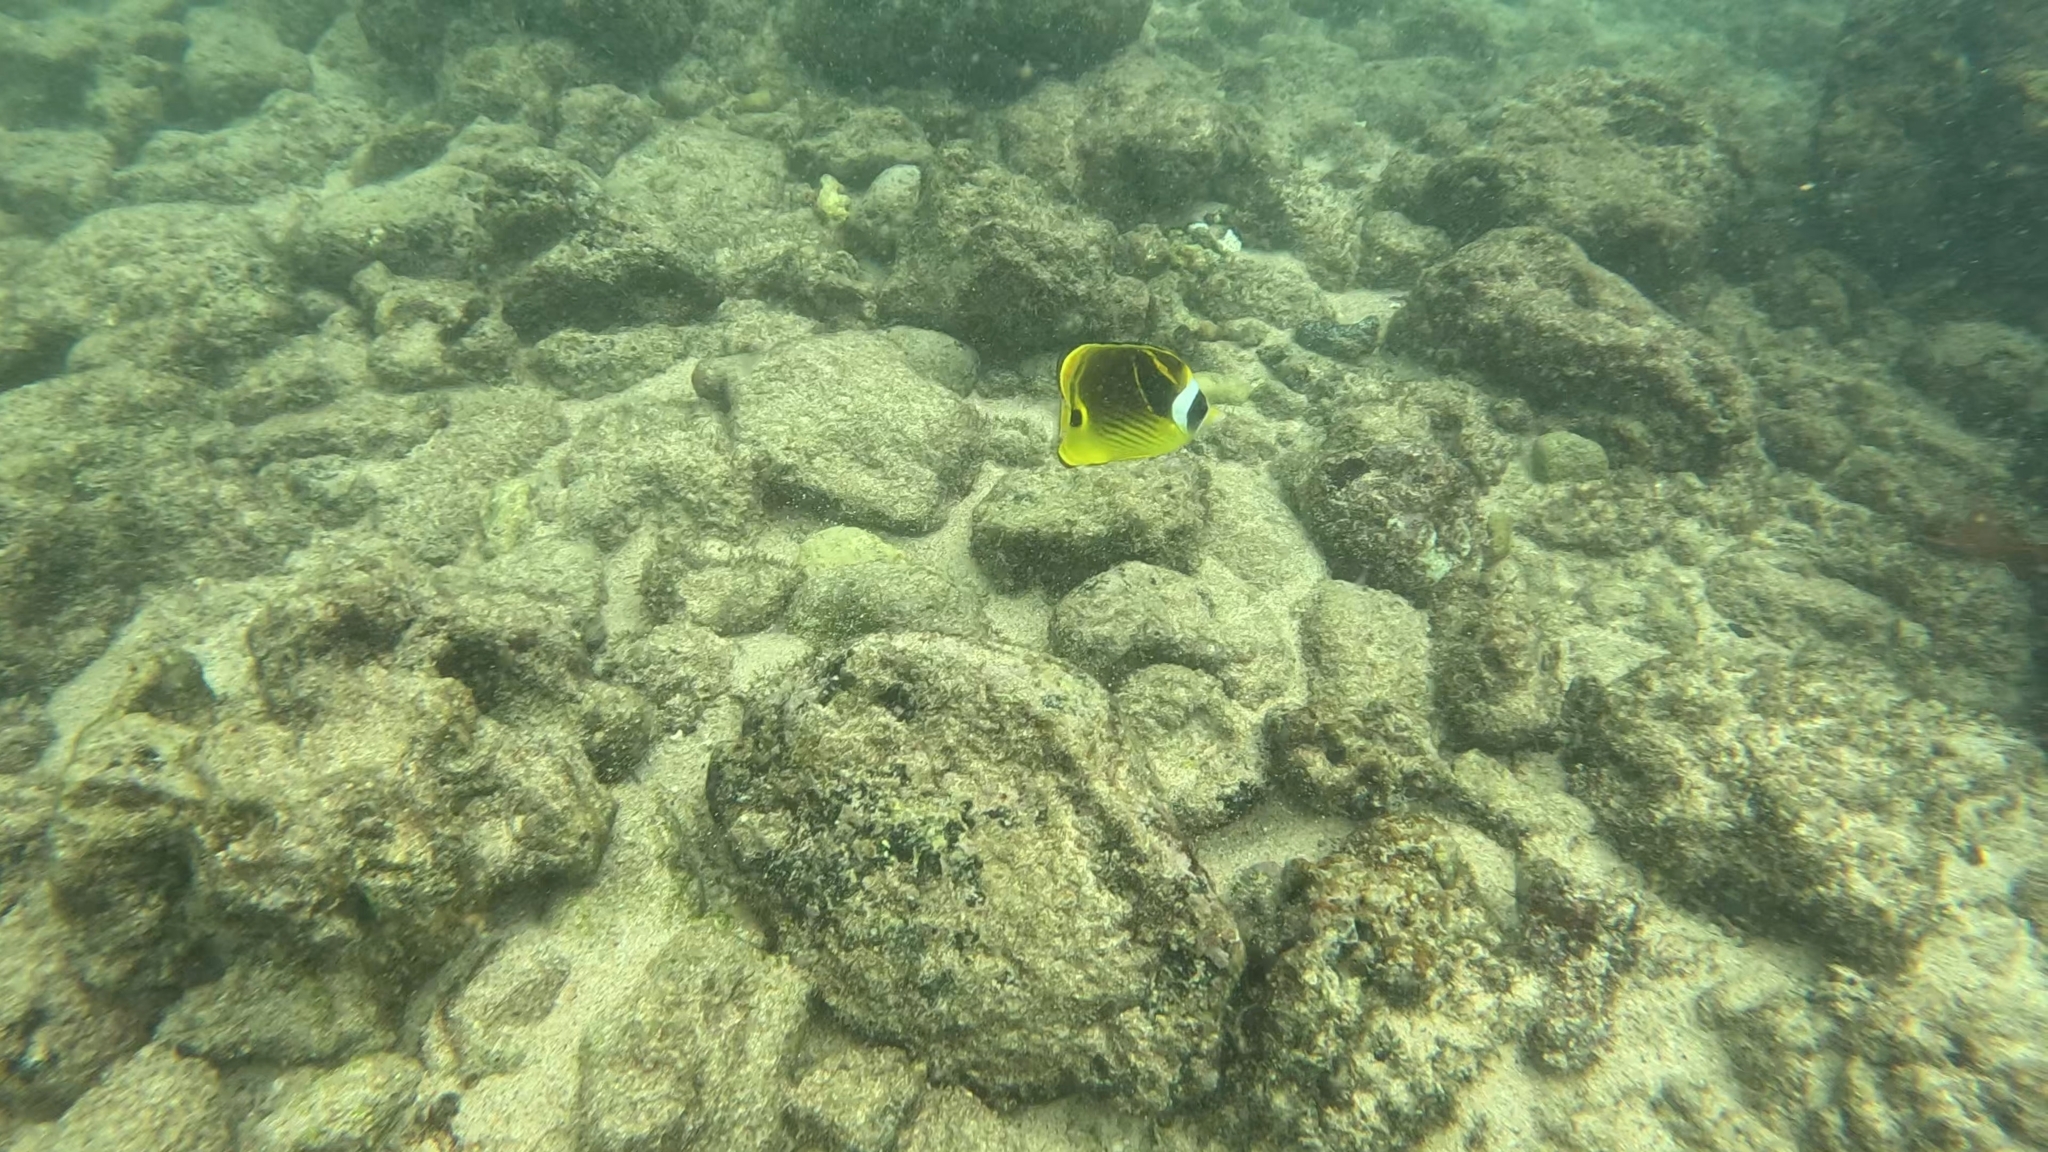
Chaetodon lunula (Raccoon Butterflyfish)